J. Willard Marriott Library

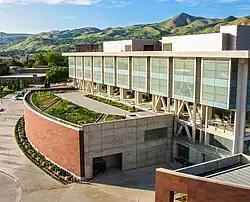

The J. Willard Marriott Library is the main academic library of the University of Utah in Salt Lake City, Utah. The university library has had multiple homes since the first University of Utah librarian was appointed in 1850. The current building was opened in 1968 and named for J. Willard Marriott, founder of Marriott International, in 1969. After two major renovations, the building is more than and houses more than 4.5 million volumes. The University of Utah Press and Red Butte Press are divisions of the Marriott Library.